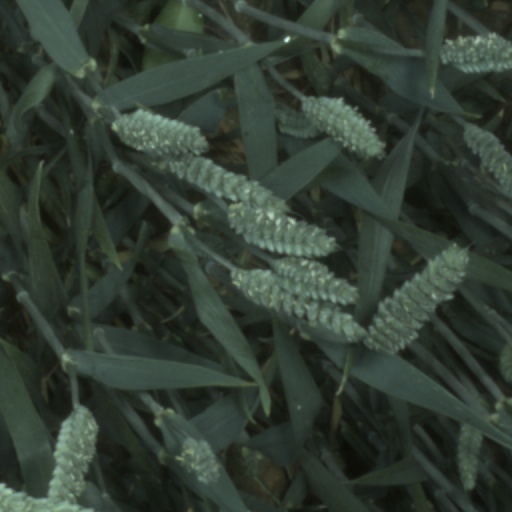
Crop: wheat